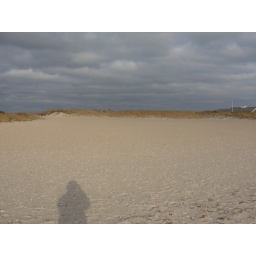
on the beach with a cloudy sky and yes, that's my shadow ;-) Kalmus Beach in Hyannis